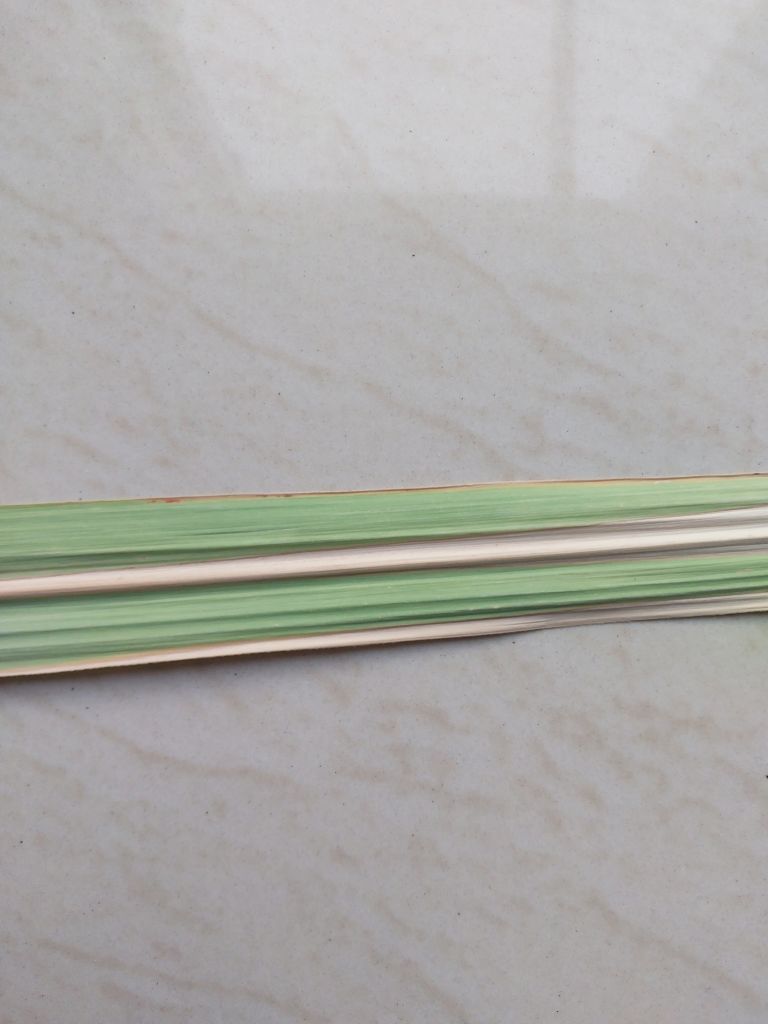
Label: BrownRust